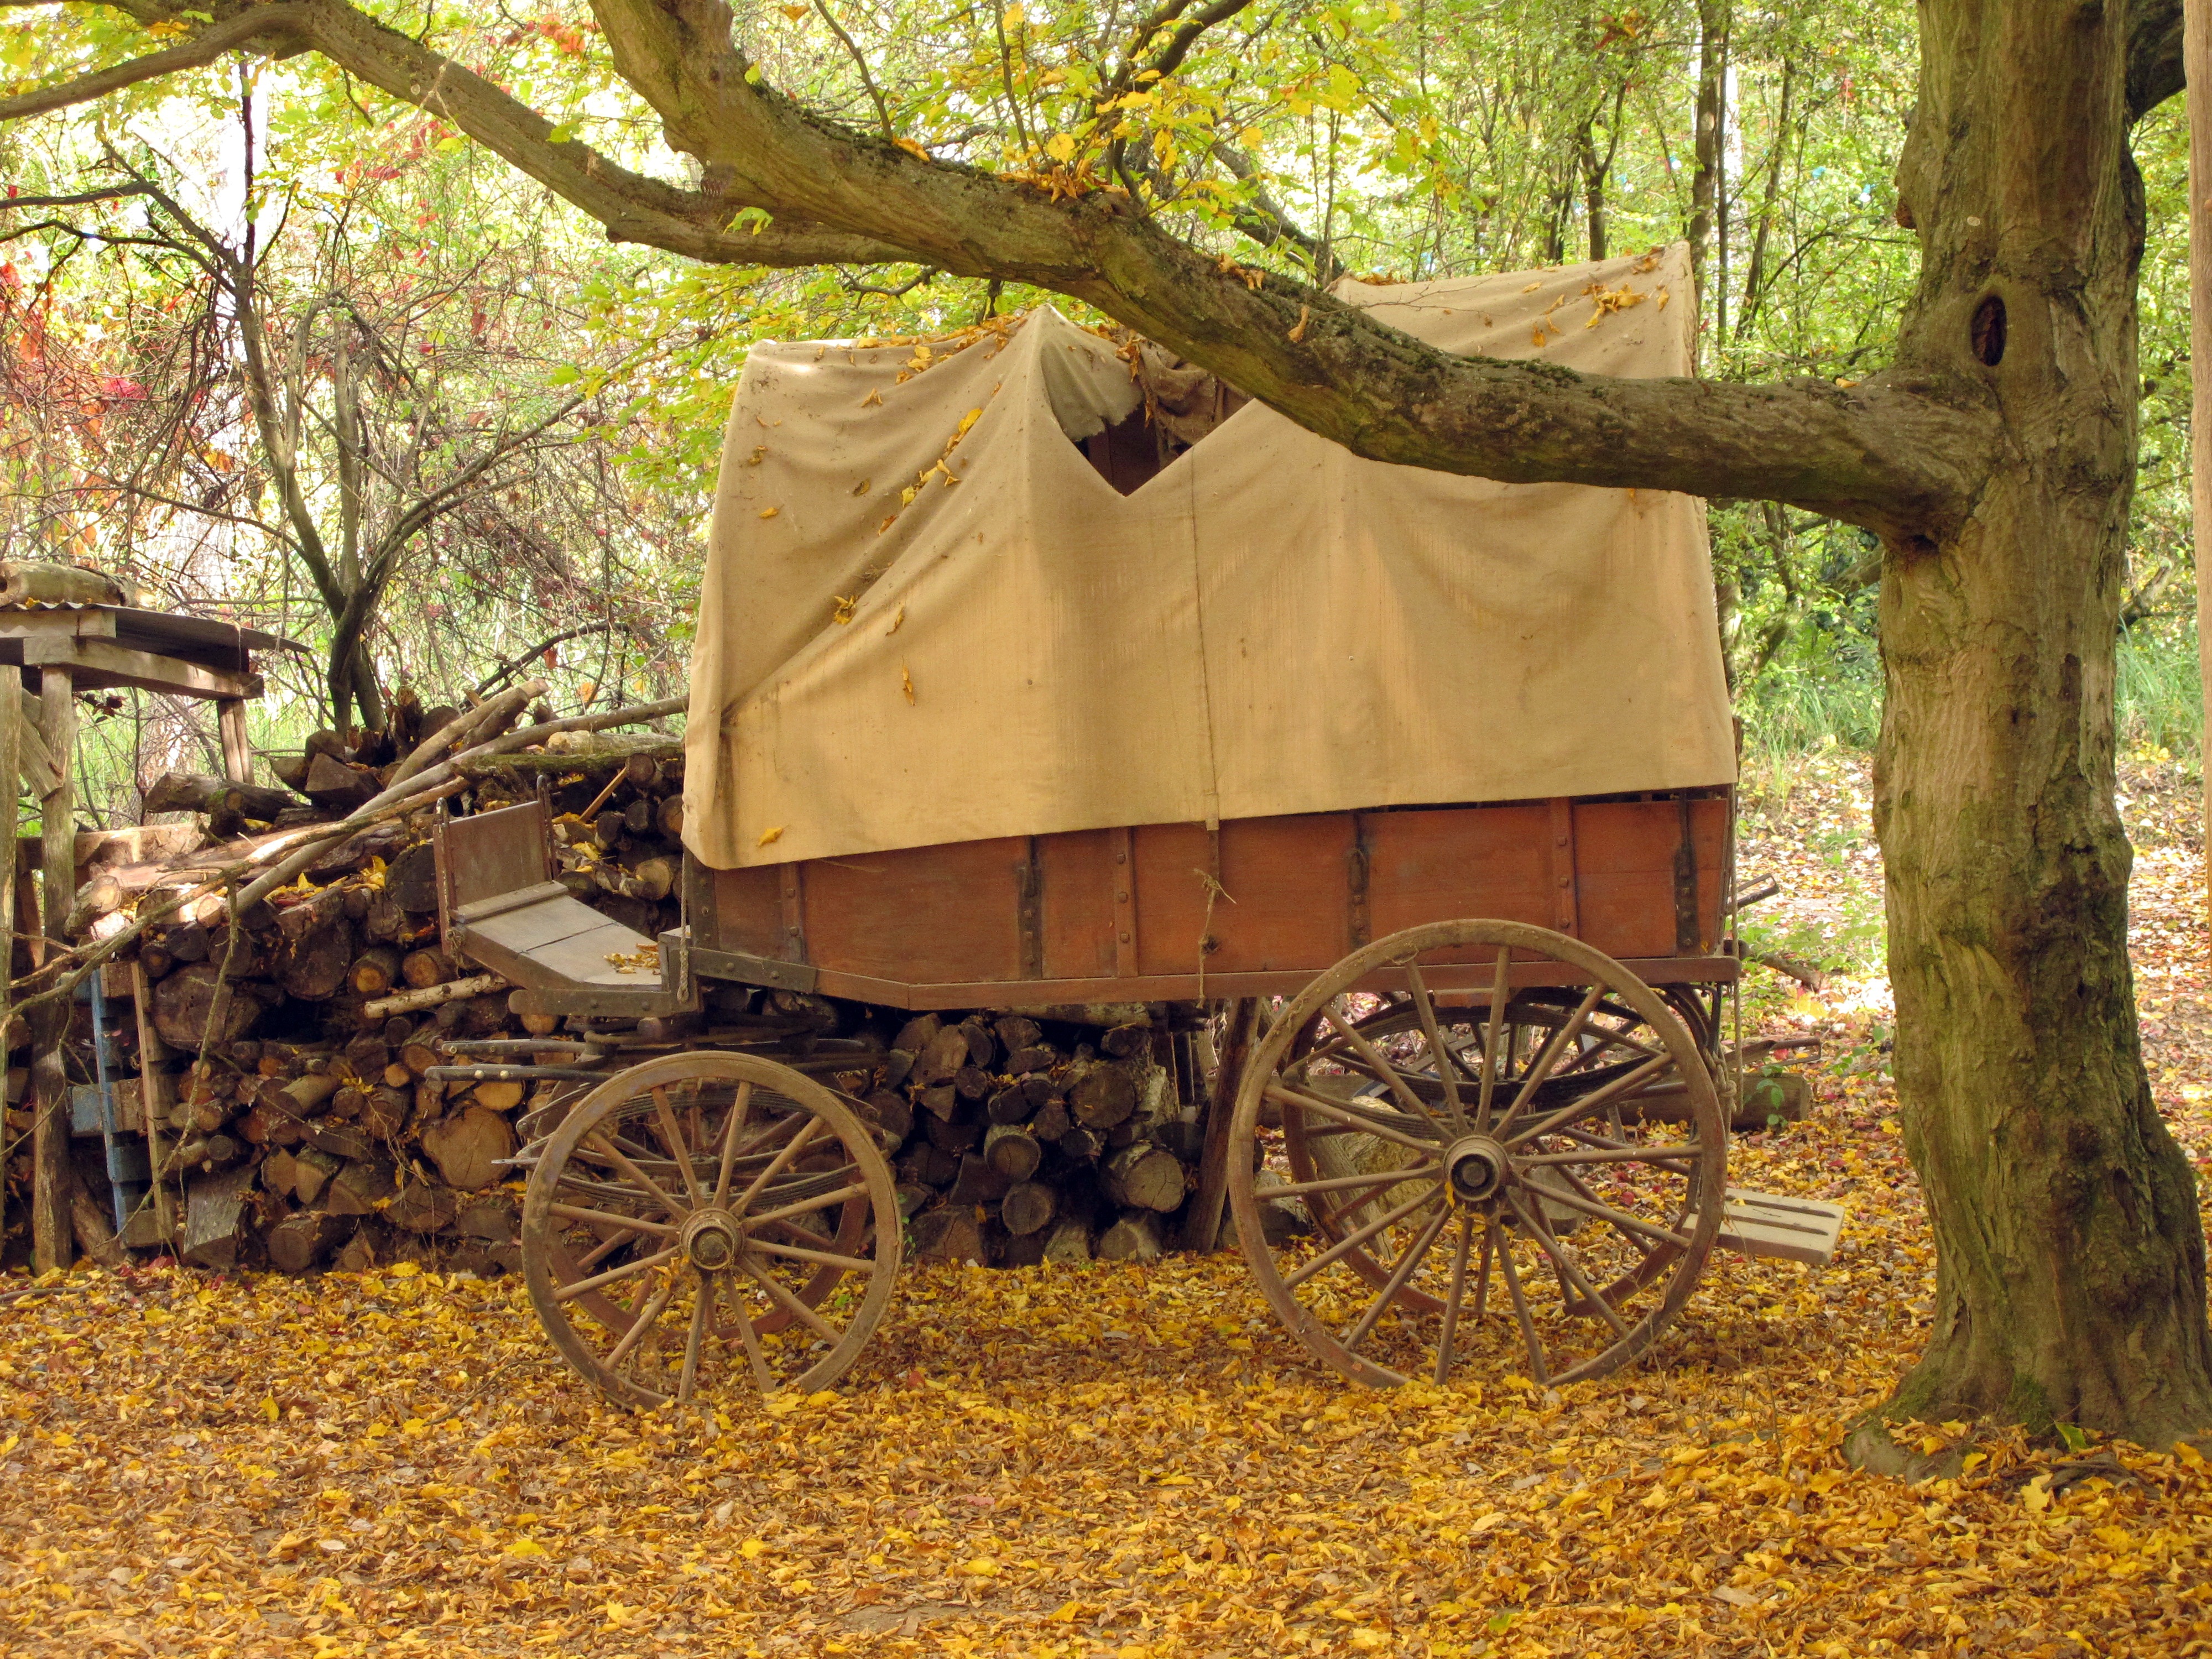
tree, forest, plant, wood, wheel, wagon, cart, flower, vehicle, autumn, nostalgia, agriculture, season, team, spokes, wheels, nostalgic, western, dare, historically, coach, rural area, about, wooden wheel, wooden wheels, wooden cart, horse drawn carriage, means of transport, covered wagon, wooden coach, old coach, from wood, old wheel, formerly